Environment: real
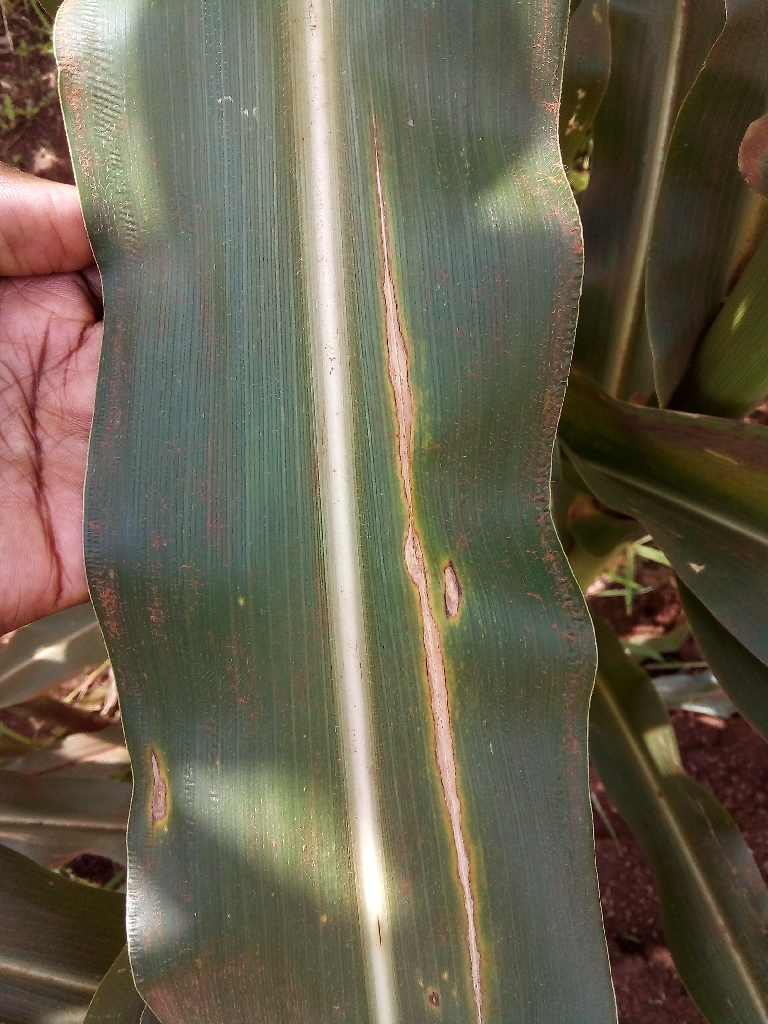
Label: northern_corn_leaf_blight